Haverfordwest

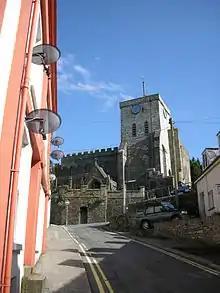
St Mary's Church, viewed from Tower Hill

The ecclesiastical centre of the area (perhaps the seat of a bishop in the Age of the Saints) was probably one of the several churches of the local St Ismael, most probably St. Ishmael's. This occurred around 1110.